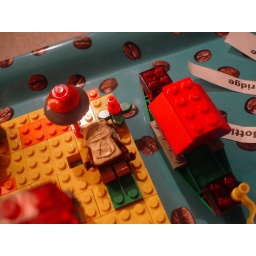
Ewok sunbathing on a towel on the sand under a cabana umbrella